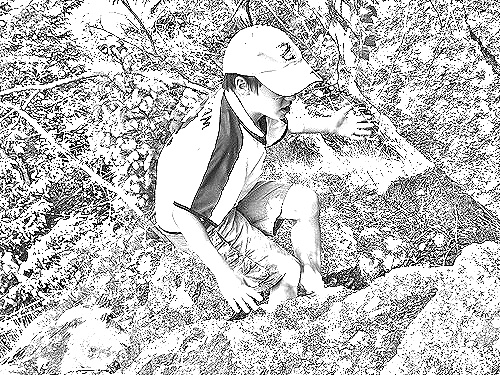
Portrait style: Sketch Portrait